Beijing South railway station

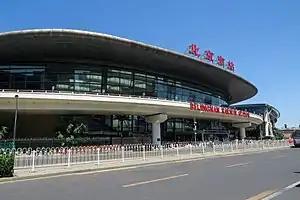
Southern façade of Beijing South railway station in May 2017

Beijingnan (Beijing South) railway station is a large railway station in Fengtai District, Beijing, about south of central Beijing, between the 2nd and 3rd ring roads. The station in its present form opened on 1 August 2008 and mainly serves high speed trains.